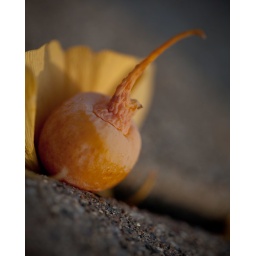
Only the female produces fruit and when its over ripe like this, it smells!